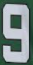
Number: 9